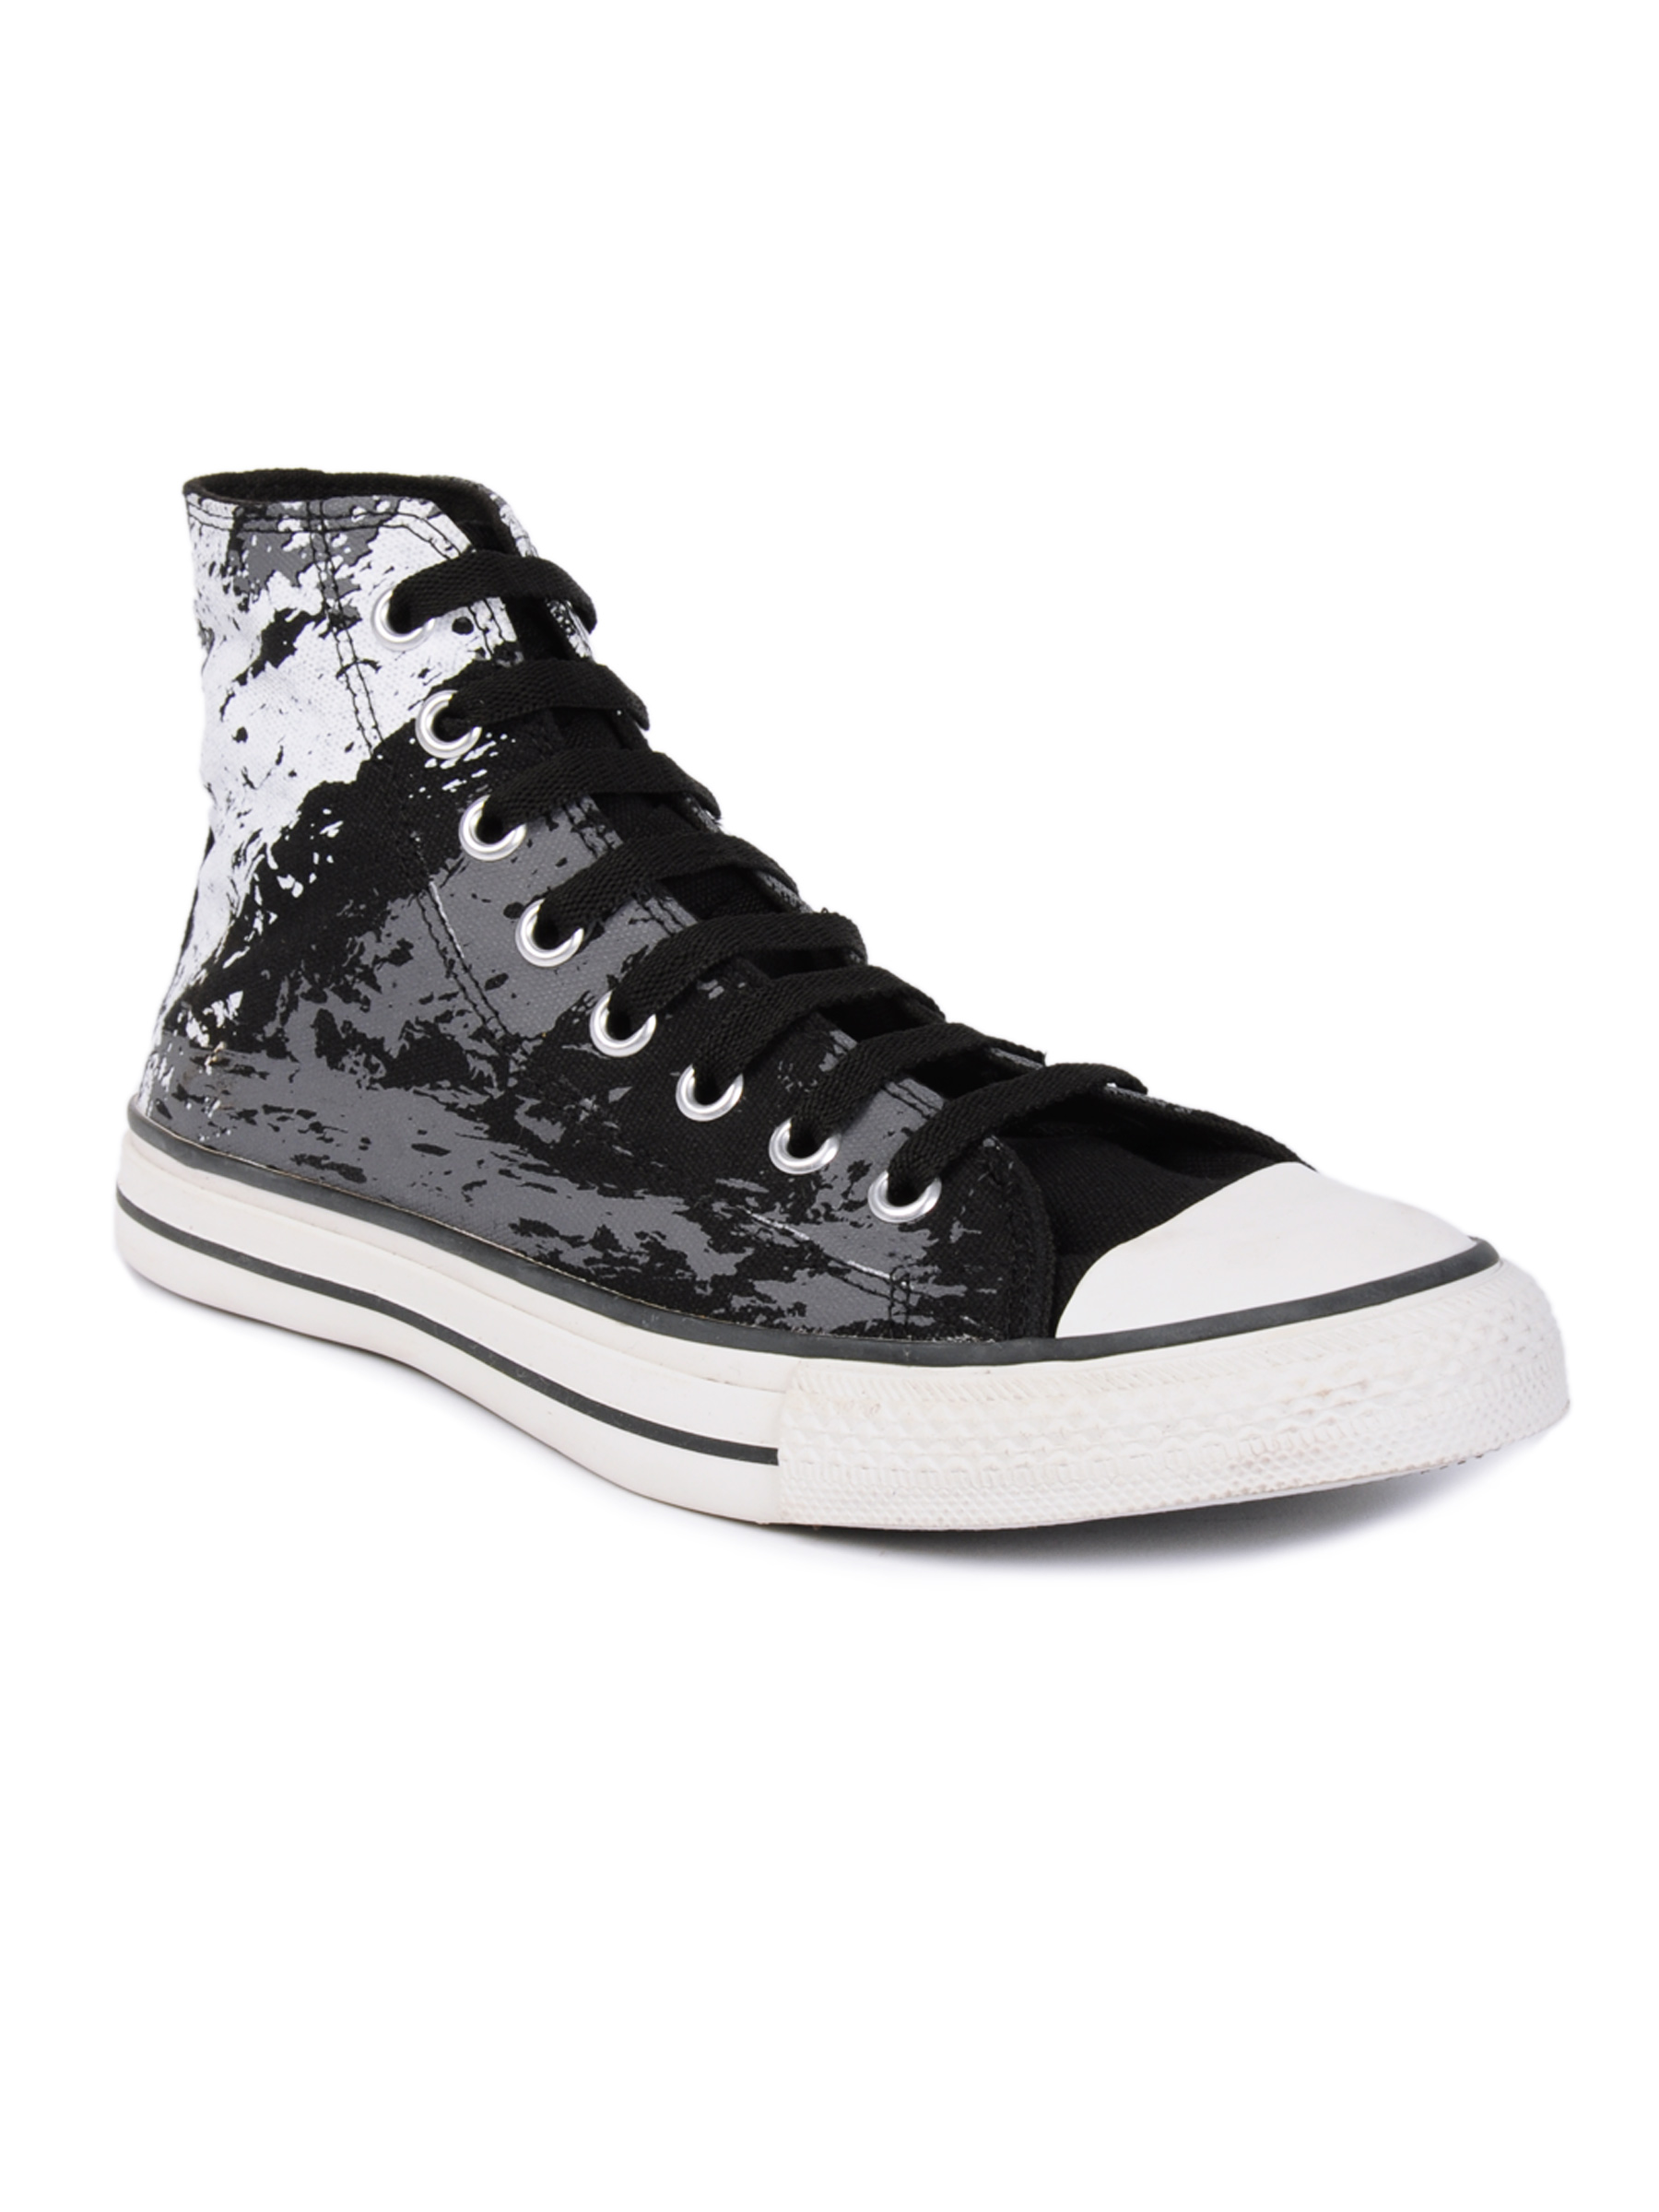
Converse Men As Sketch Hi Black Casual Shoes
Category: Footwear / Shoes / Casual Shoes
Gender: Men
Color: Black
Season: Spring 2013
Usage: Casual